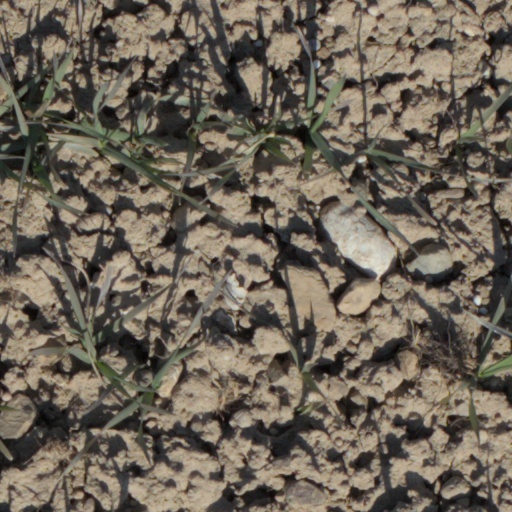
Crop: wheat